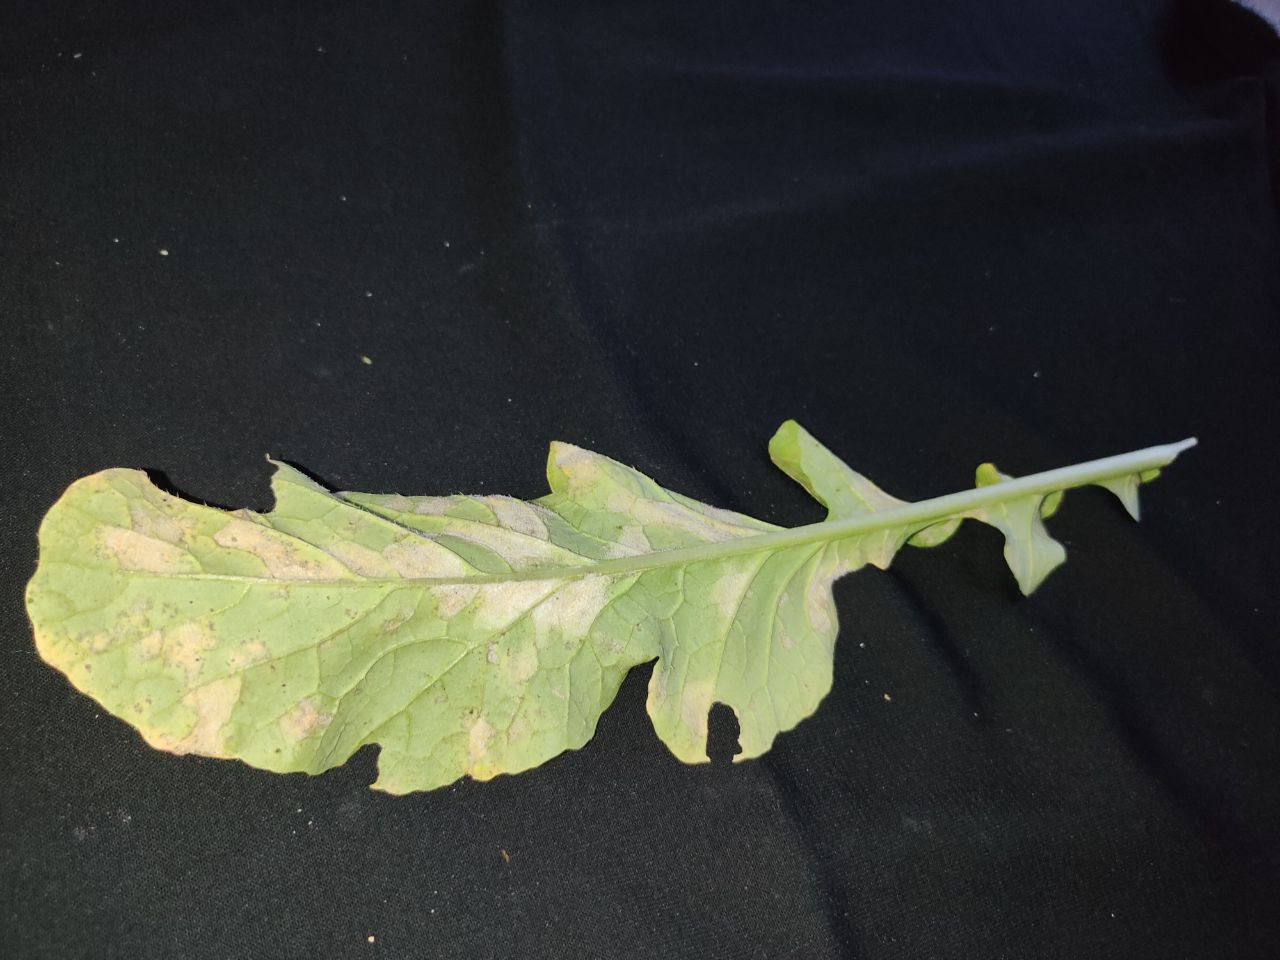
Label: Mosaic virus